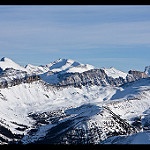
Scene: Outdoor